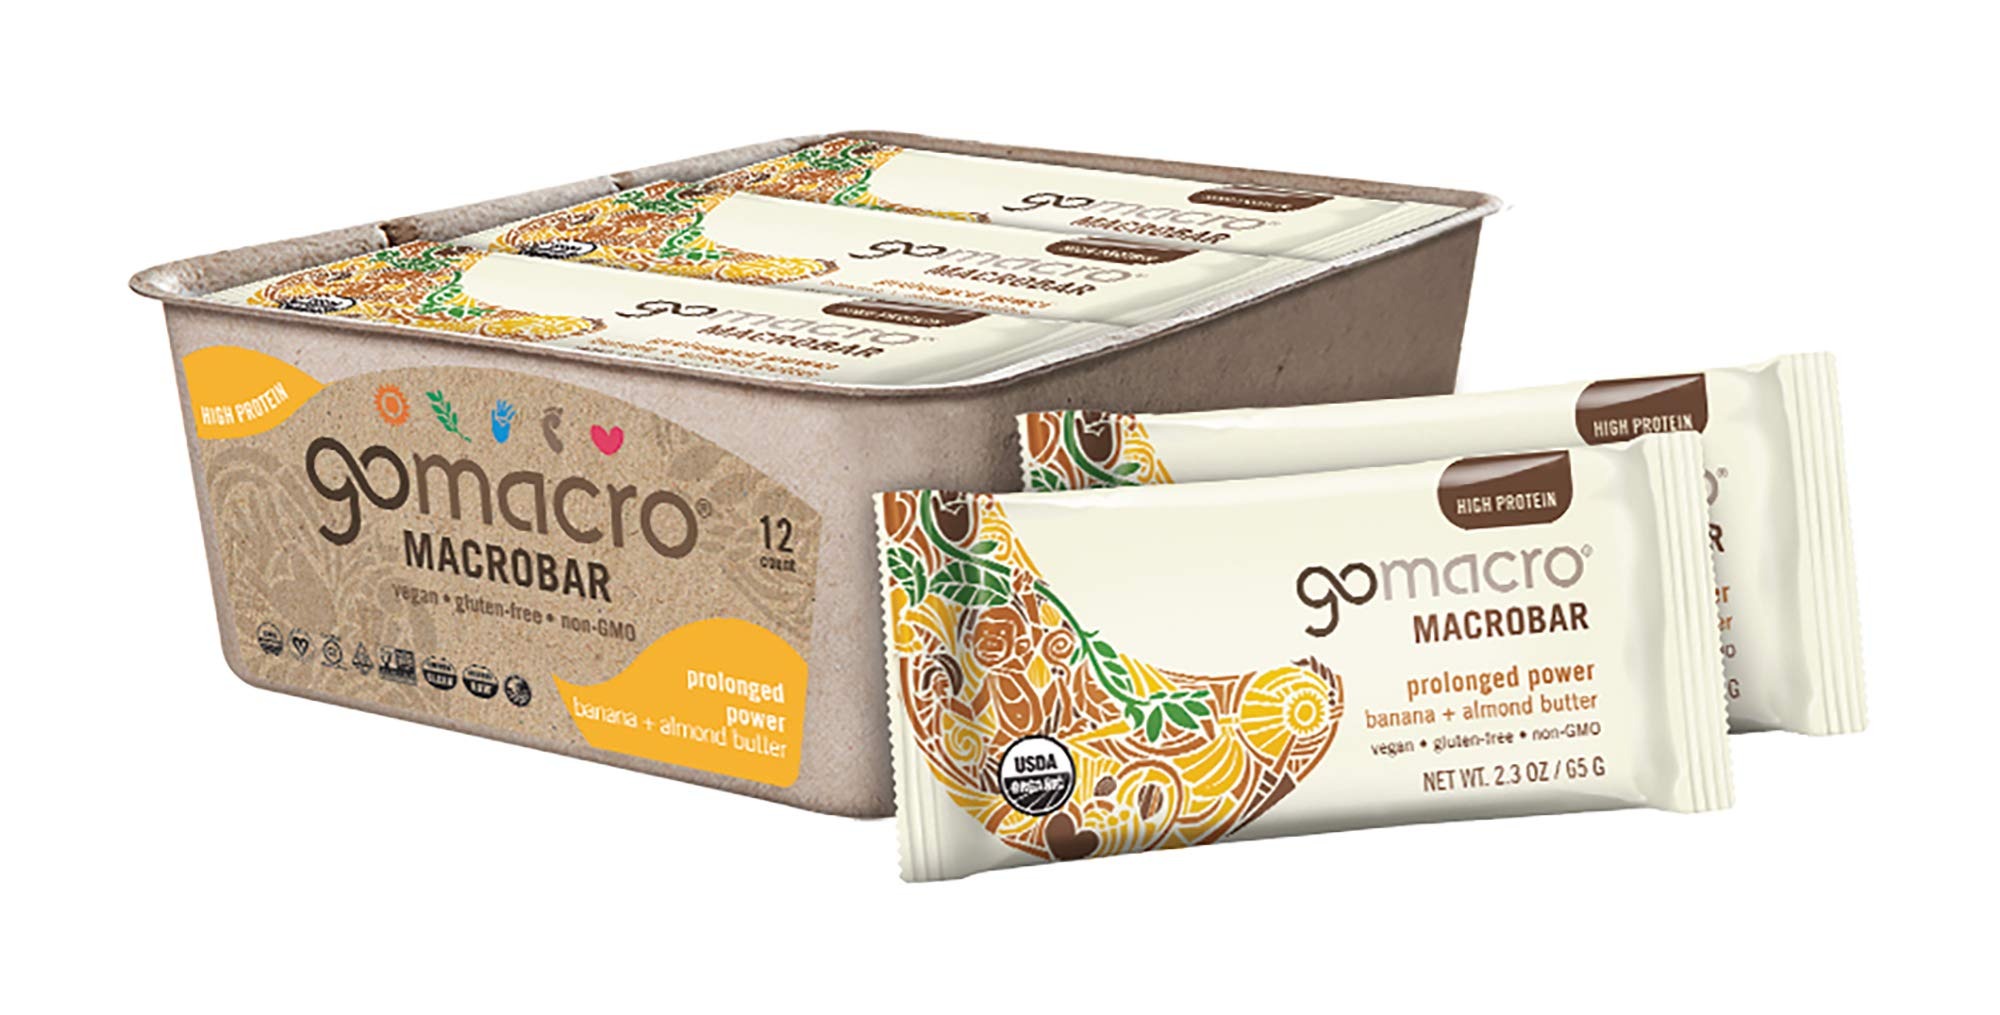
Item Name: GoMacro MacroBar Organic Vegan Protein Bars Banana + Almond Butter 1.9 Ounce Bars (Pack of 12)
Bullet Point 1: PROLONGED POWER: As delicious and comforting as a slice of homemade banana bread, this bar combines the taste of cinnamon, chopped walnuts, real bananas and creamy almond butter for A long-lasting energy boost!
Bullet Point 2: PLANT-BASED PROTEIN: Granola bars, vegan cookies, keto snacks, or vegan jerky are nice, but GoMacro's plant-based protein bars deliver delicious taste in a satisfying bar that will give you a healthy energy boost.
Bullet Point 3: PLANT-BASED NUTRITION: Whether you're looking for vegan protein bars, vegan snacks, or just a delicious bar with vegan chocolate, GoMacro's organic, high protein bars are a guilt-free snack you can enjoy anywhere.
Bullet Point 4: WE'RE BIG ON TASTE: Our list of certifications is also really big. Certified Organic, Vegan, Gluten-Free, Kosher, Non-GMO, C.L.E.A.N., R.A.W., Soy-Free, and if there were a certification for delicious, we’d have that too!
Bullet Point 5: BIGGER THAN A BAR: GoMacro is environmentally conscious, mother-daughter owned, and made with positive, plant-based ingredients, bringing positive change for those hungry for it, one bar at a time.
Value: 22.8
Unit: Ounce

Price: 49.245